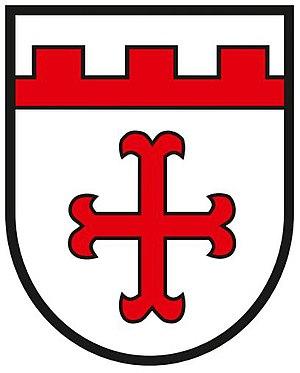
La commune fusionnée de Ruwer est une communauté des communes allemandes dans le Land de Rhénanie-Palatinat. Le siège de cette Verbandsgemeinde est dans la commune de Waldrach.
Sommerau est une municipalité de la Verbandsgemeinde Ruwer, dans l'arrondissement de Trèves-Sarrebourg, en Rhénanie-Palatinat, dans l'ouest de l'Allemagne.